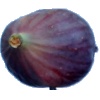
Label: Fig 1